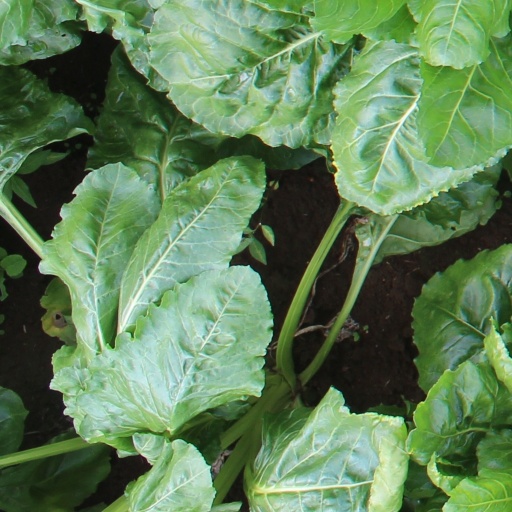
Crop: sugar beet